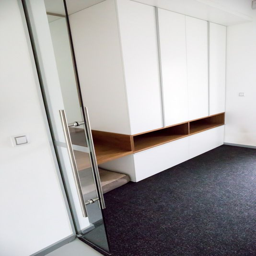
sliding glass door in hallway disappearing in the wall .